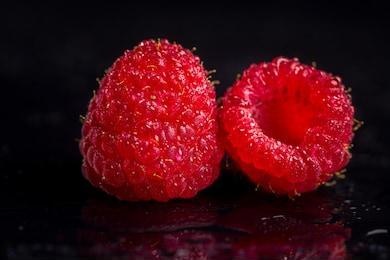
Label: raspberry